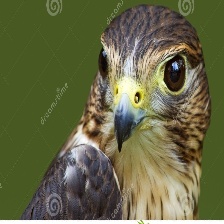
Species: MERLIN
Scientific name: FALCO COLUMBARIUS